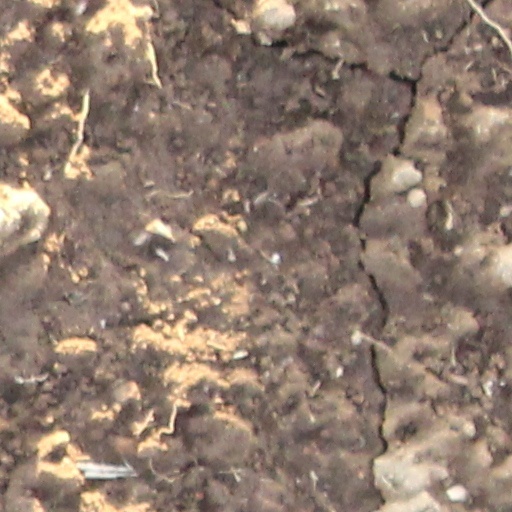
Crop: wheat